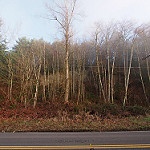
Label: forest